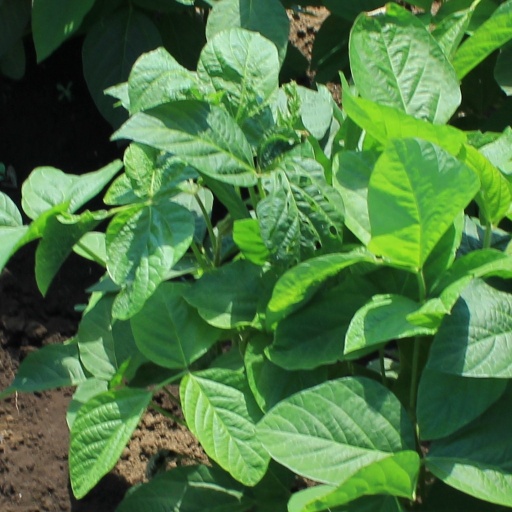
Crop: soybean